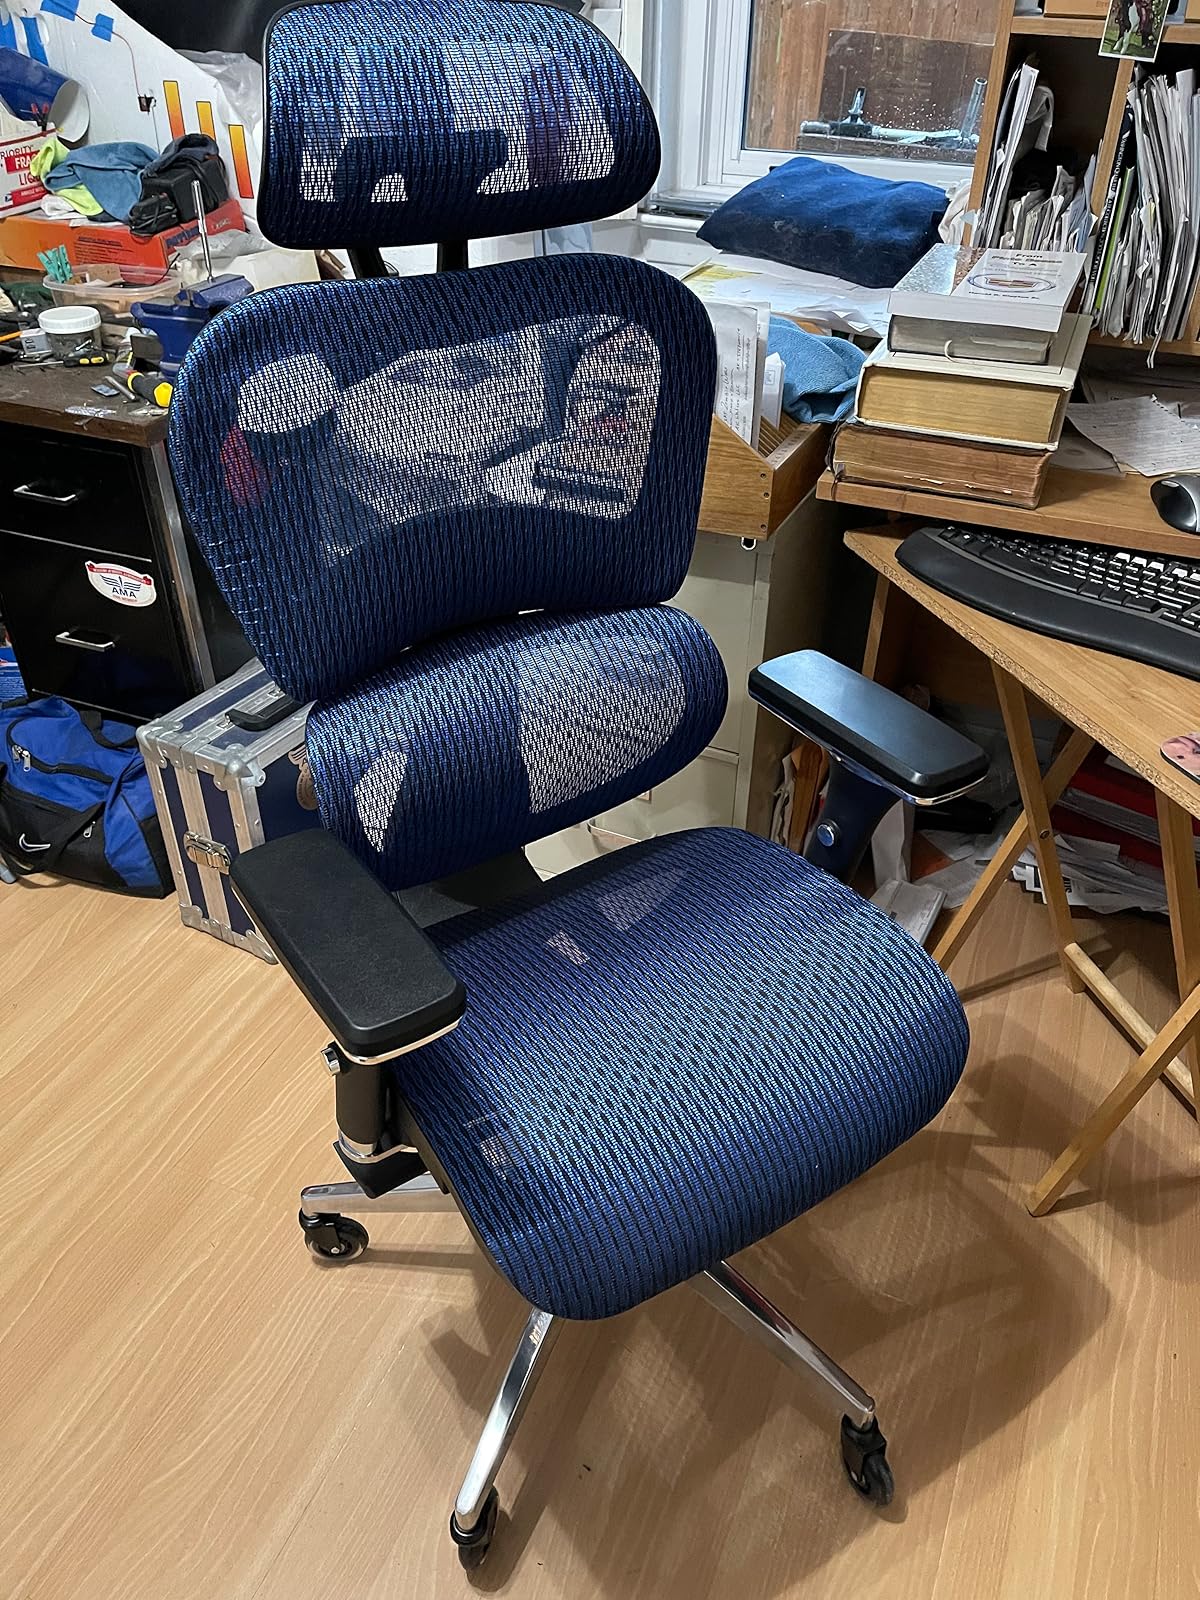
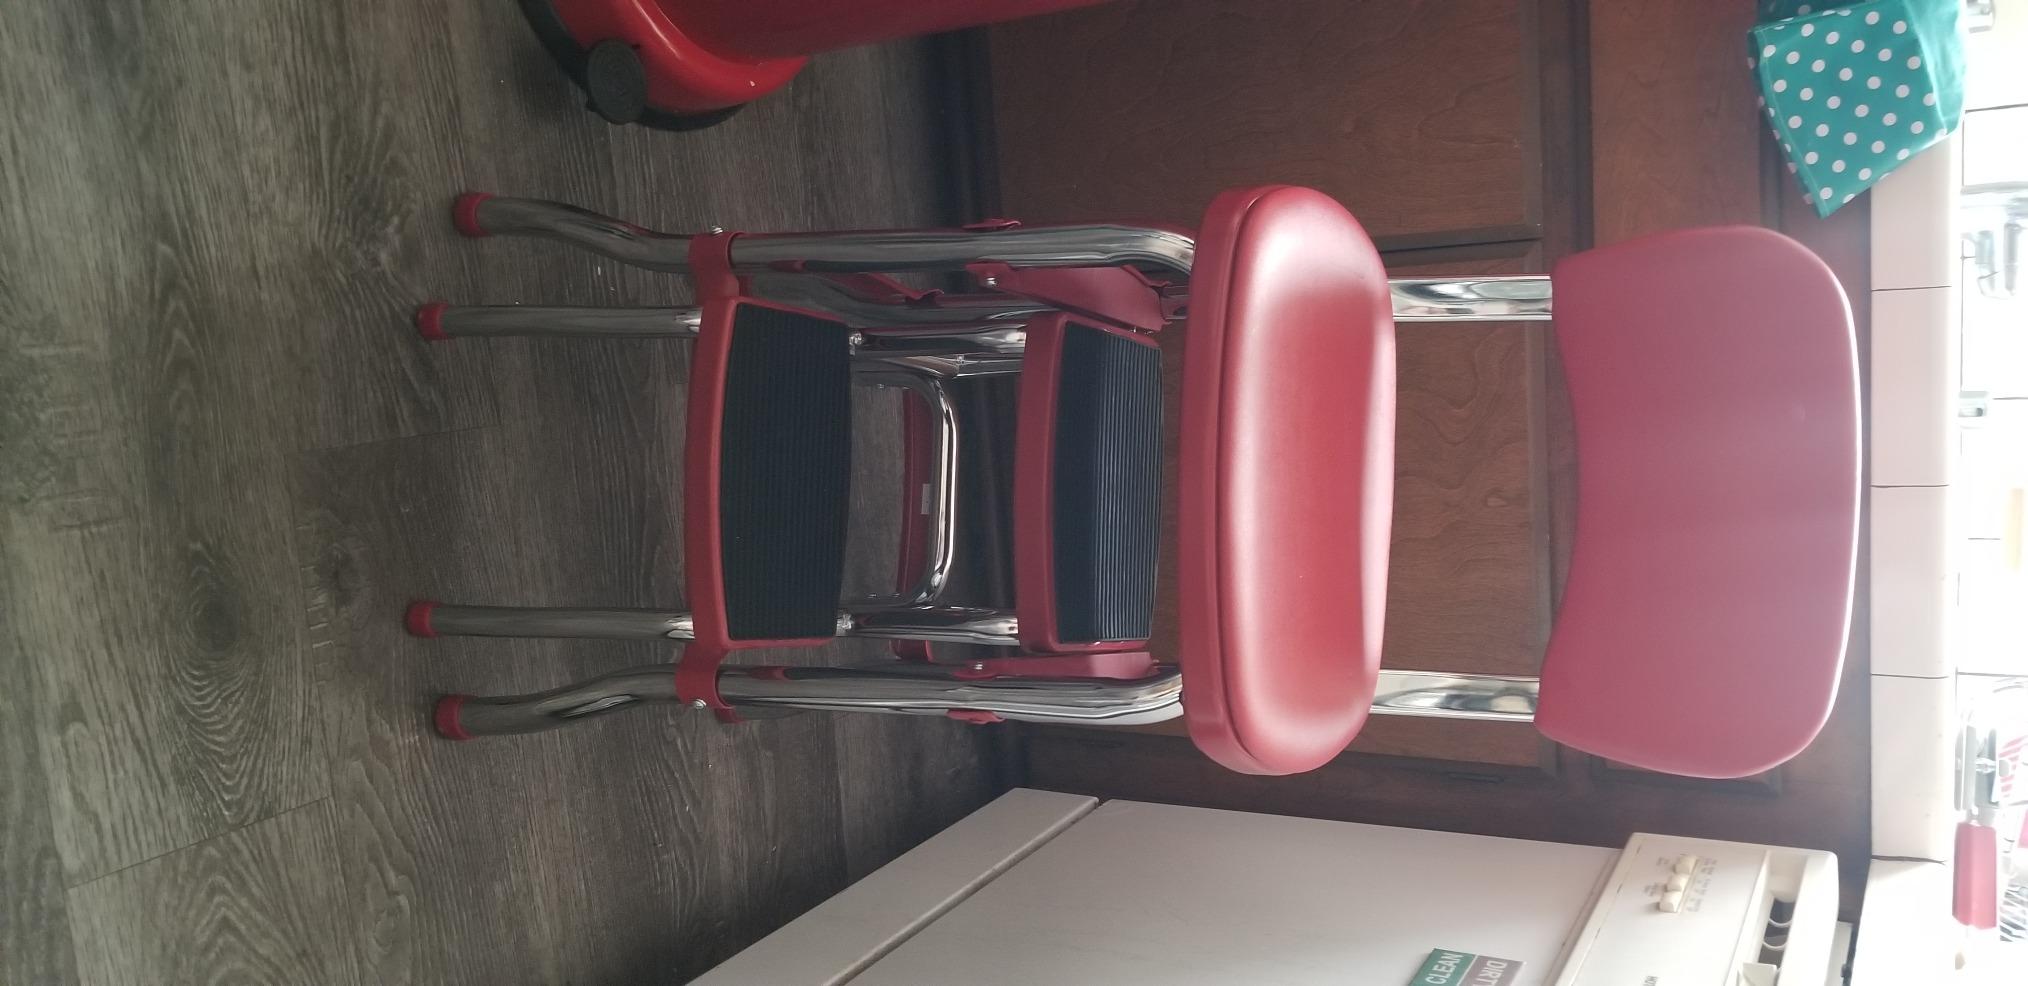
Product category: items_chair
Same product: no